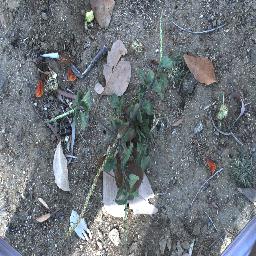
Label: snake_weed